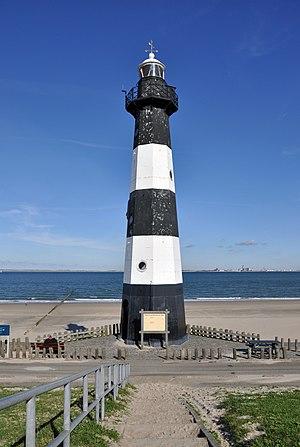
Nieuwesluis (Breskens, commune de Sluis, Pays-Bas)
Le phare de Nieuwe Sluis est un phare actif situé au hameau de Nieuwesluis, province de Zélande aux Pays-Bas.